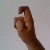
The image shows a hand gesture representing the letter 'X' in Indian Sign Language.